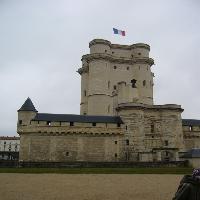
Weather: cloudy or overcast